Mr. Bubble

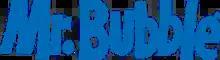
Logo

Mr. Bubble is an American brand of bubble bath products manufactured by The Village Company. Created by Harold Schafer in 1961, it is the #1 brand of bubble bath products in the United States. In addition to the flagship bubble bath formula, the line includes body wash, shampoo, conditioner, bath bombs, hand soap and baby wipes. The Mr. Bubble brand would also become well known for its advertisements, most famously featuring bright and colorful cartoon depictions of the Mr. Bubble character in humorous settings.